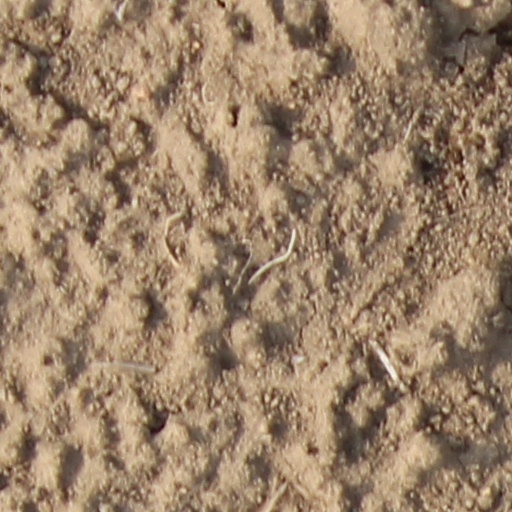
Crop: wheat